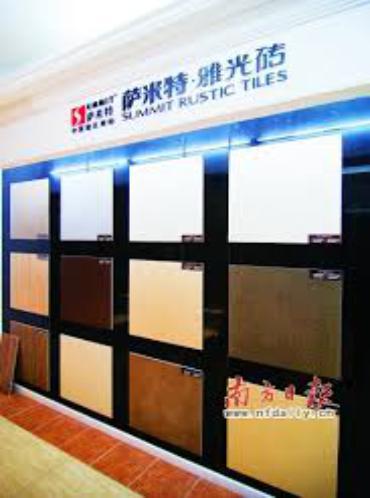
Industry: Others